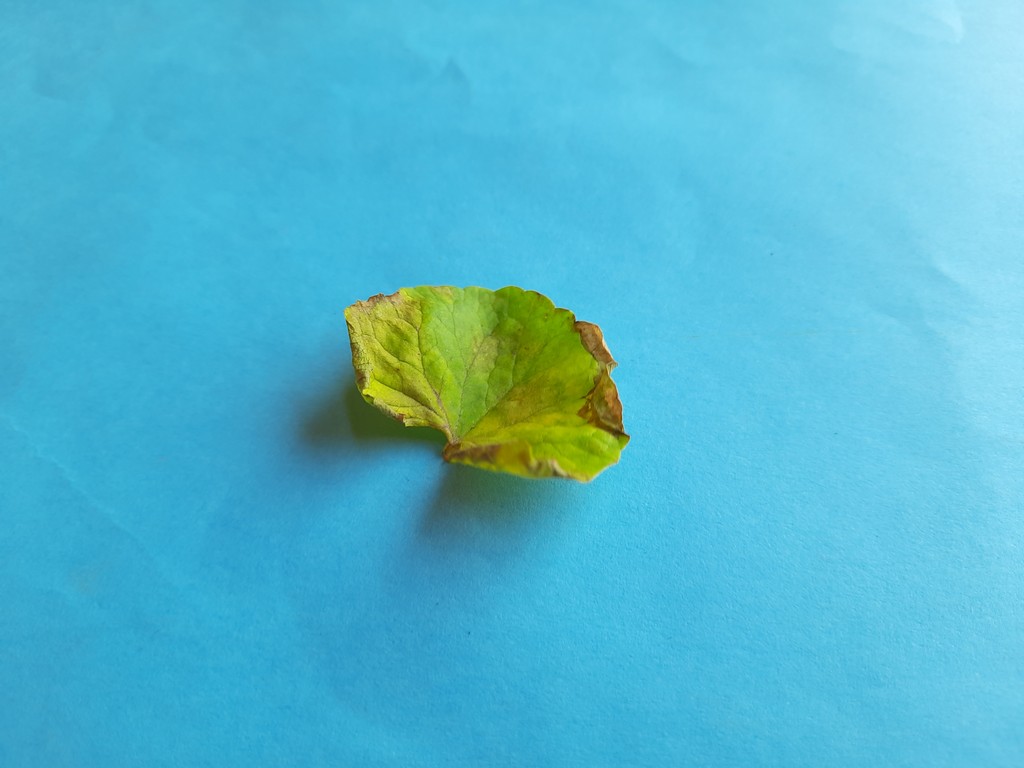
Label: Unhealthy